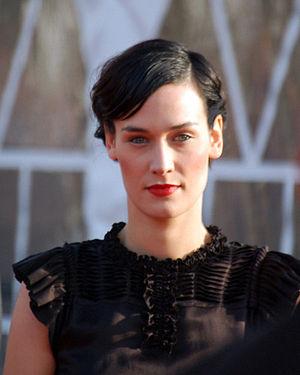
Clotilde Hesme au festival de Cannes